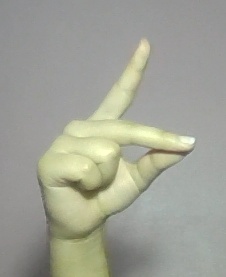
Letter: ta